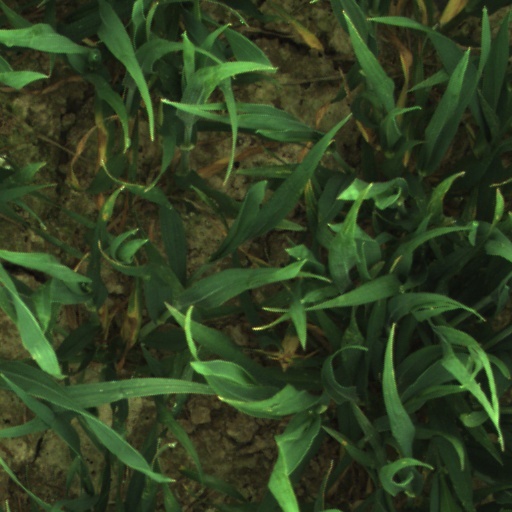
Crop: wheat